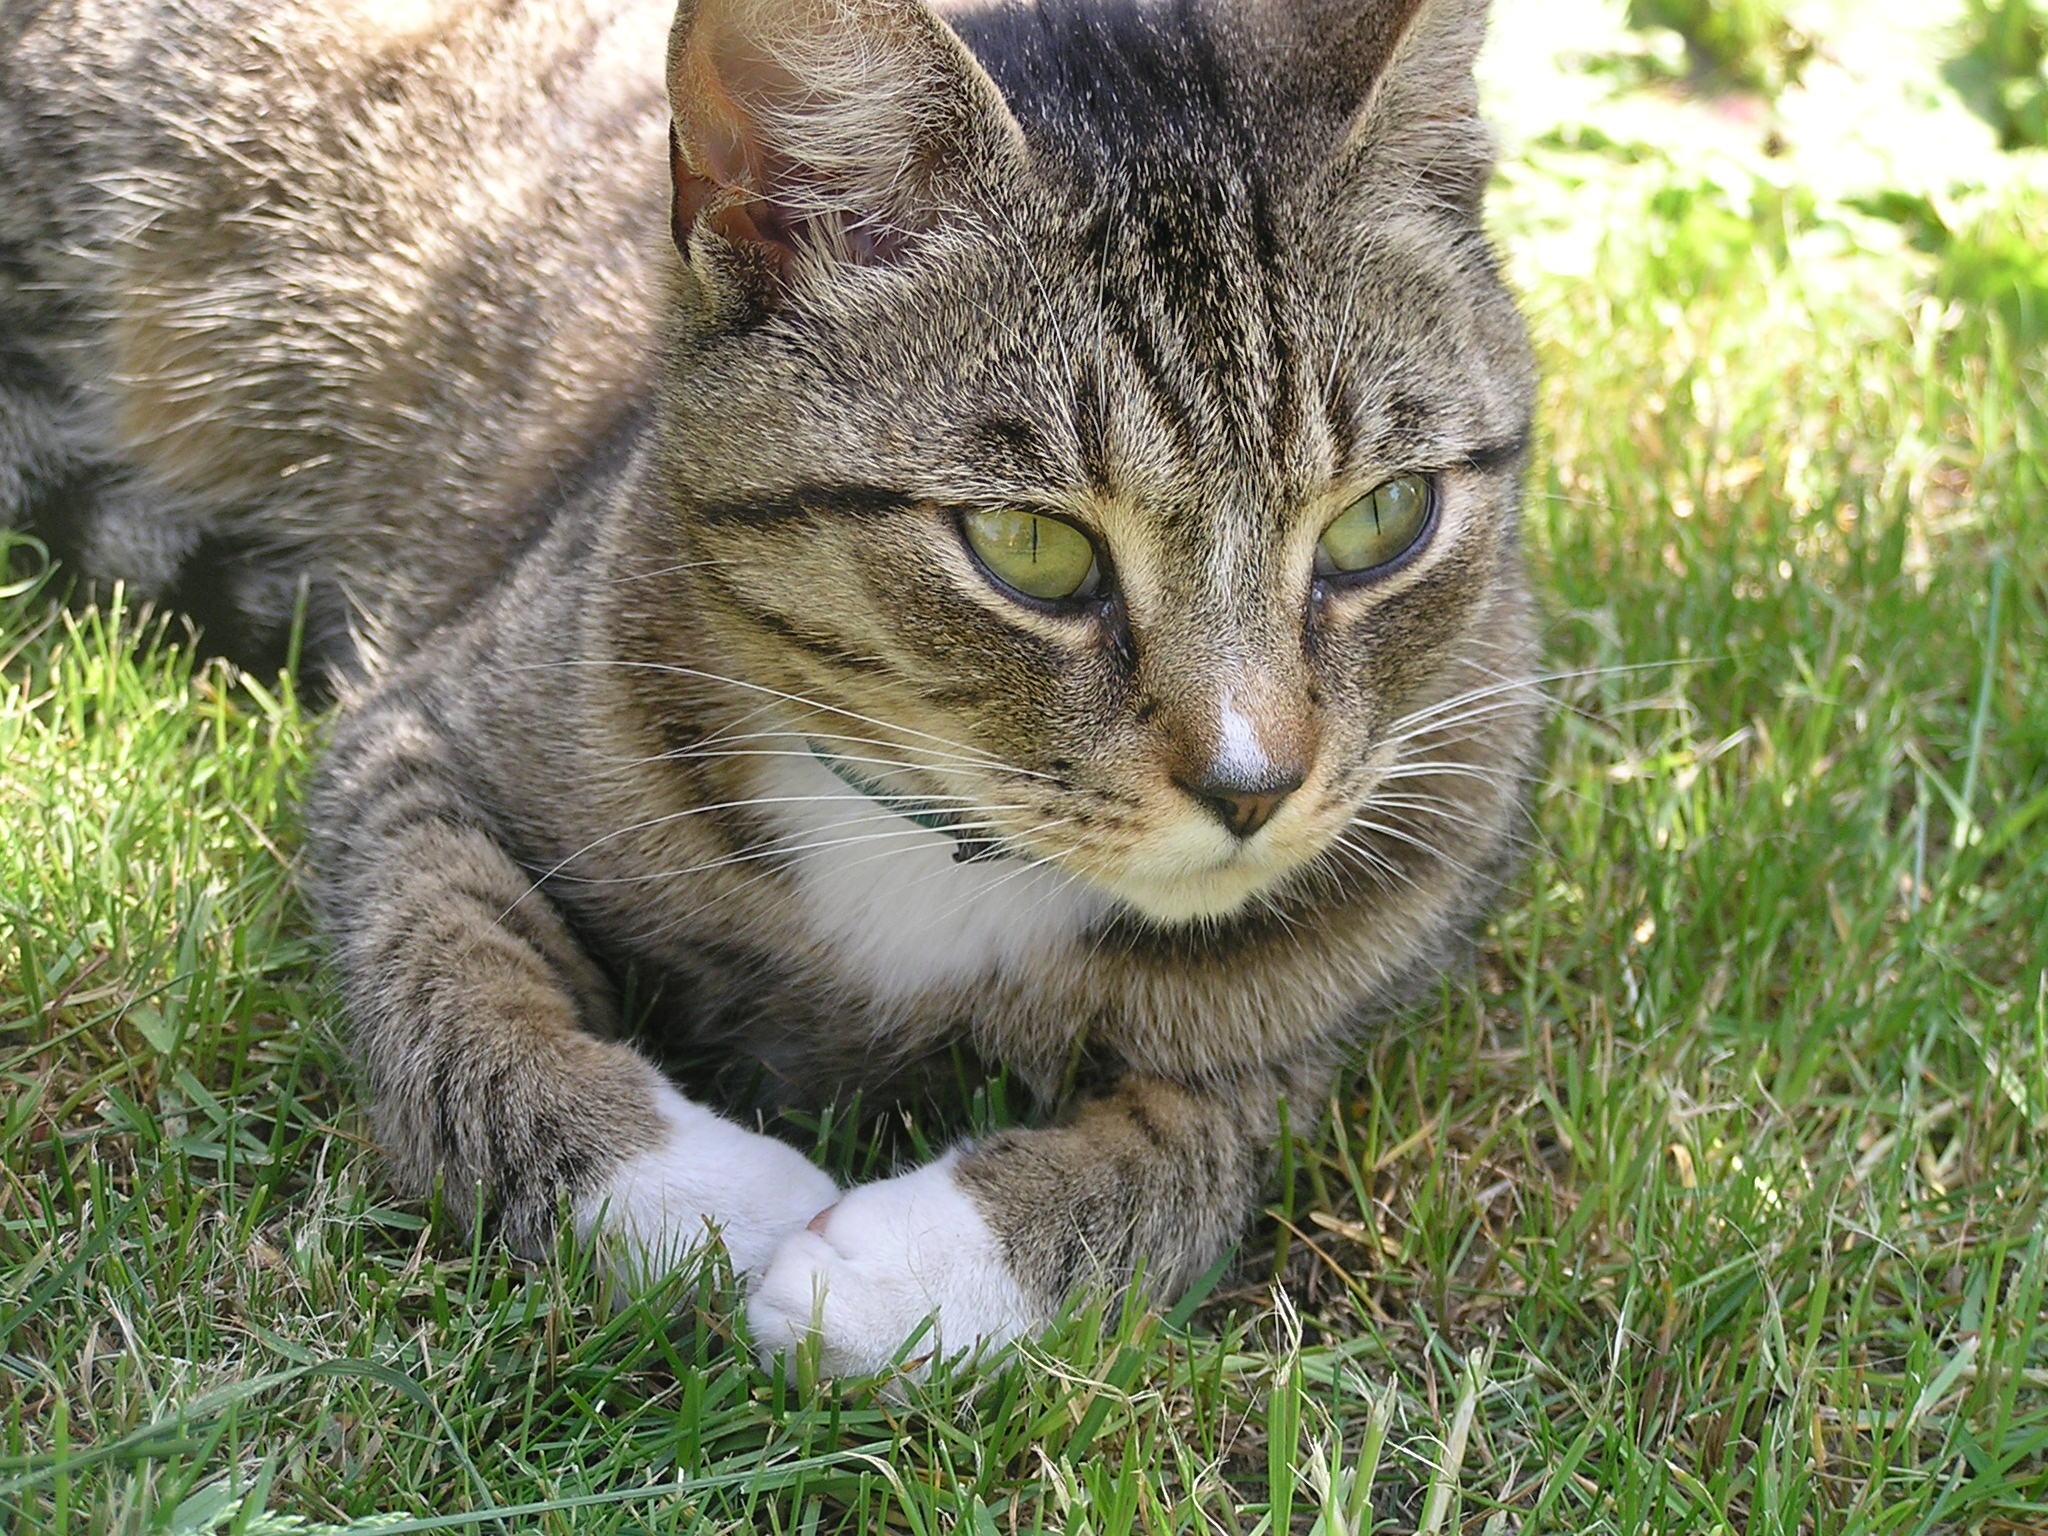
grass, animal, pet, fur, kitten, cat, mammal, fauna, eyes, whiskers, animals, look, vertebrate, tomcat, charming, cat's eyes, tabby cat, european shorthair, wild cat, small to medium sized cats, cat like mammal, domestic short haired cat, pixie bob, rusty spotted cat